James Caan

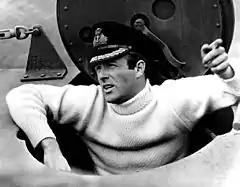
Caan starring in "Submarine X-1" (1969)

None of these films, apart from "El Dorado", was particularly successful at the box office, including "Rabbit, Run" (1970), based on the John Updike novel of the same name, in which Caan had the lead. He said it "was a film I really wanted to do, really wanted to be involved with." "No one would put me in a movie", he later recalled. "They all said, 'His pictures never make money'."